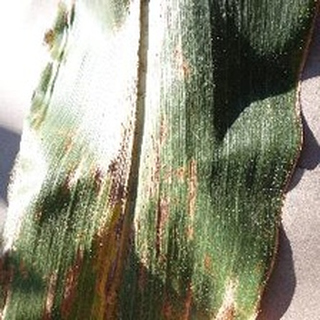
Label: corn_gray_leaf_spot